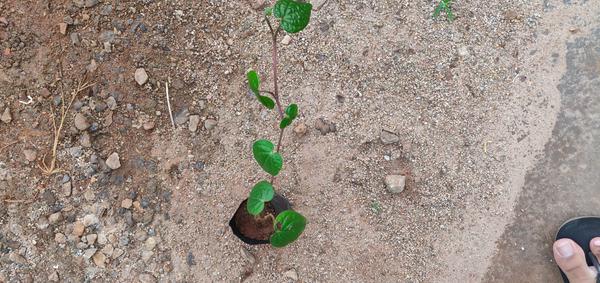
Plant: Betel